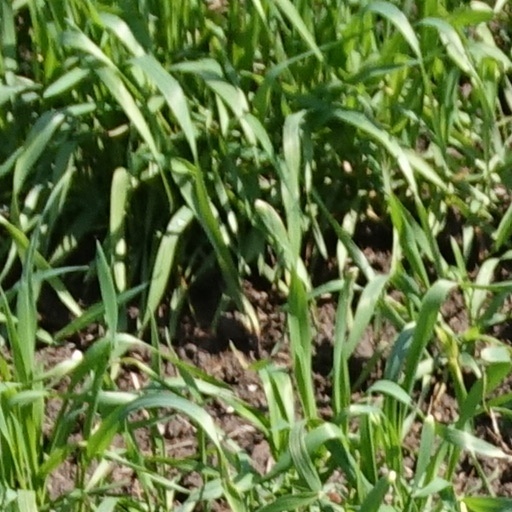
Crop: wheat